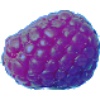
Label: Raspberry 1